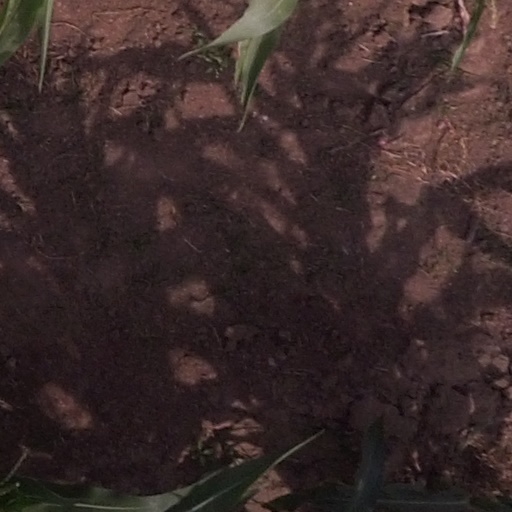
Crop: maize; corn